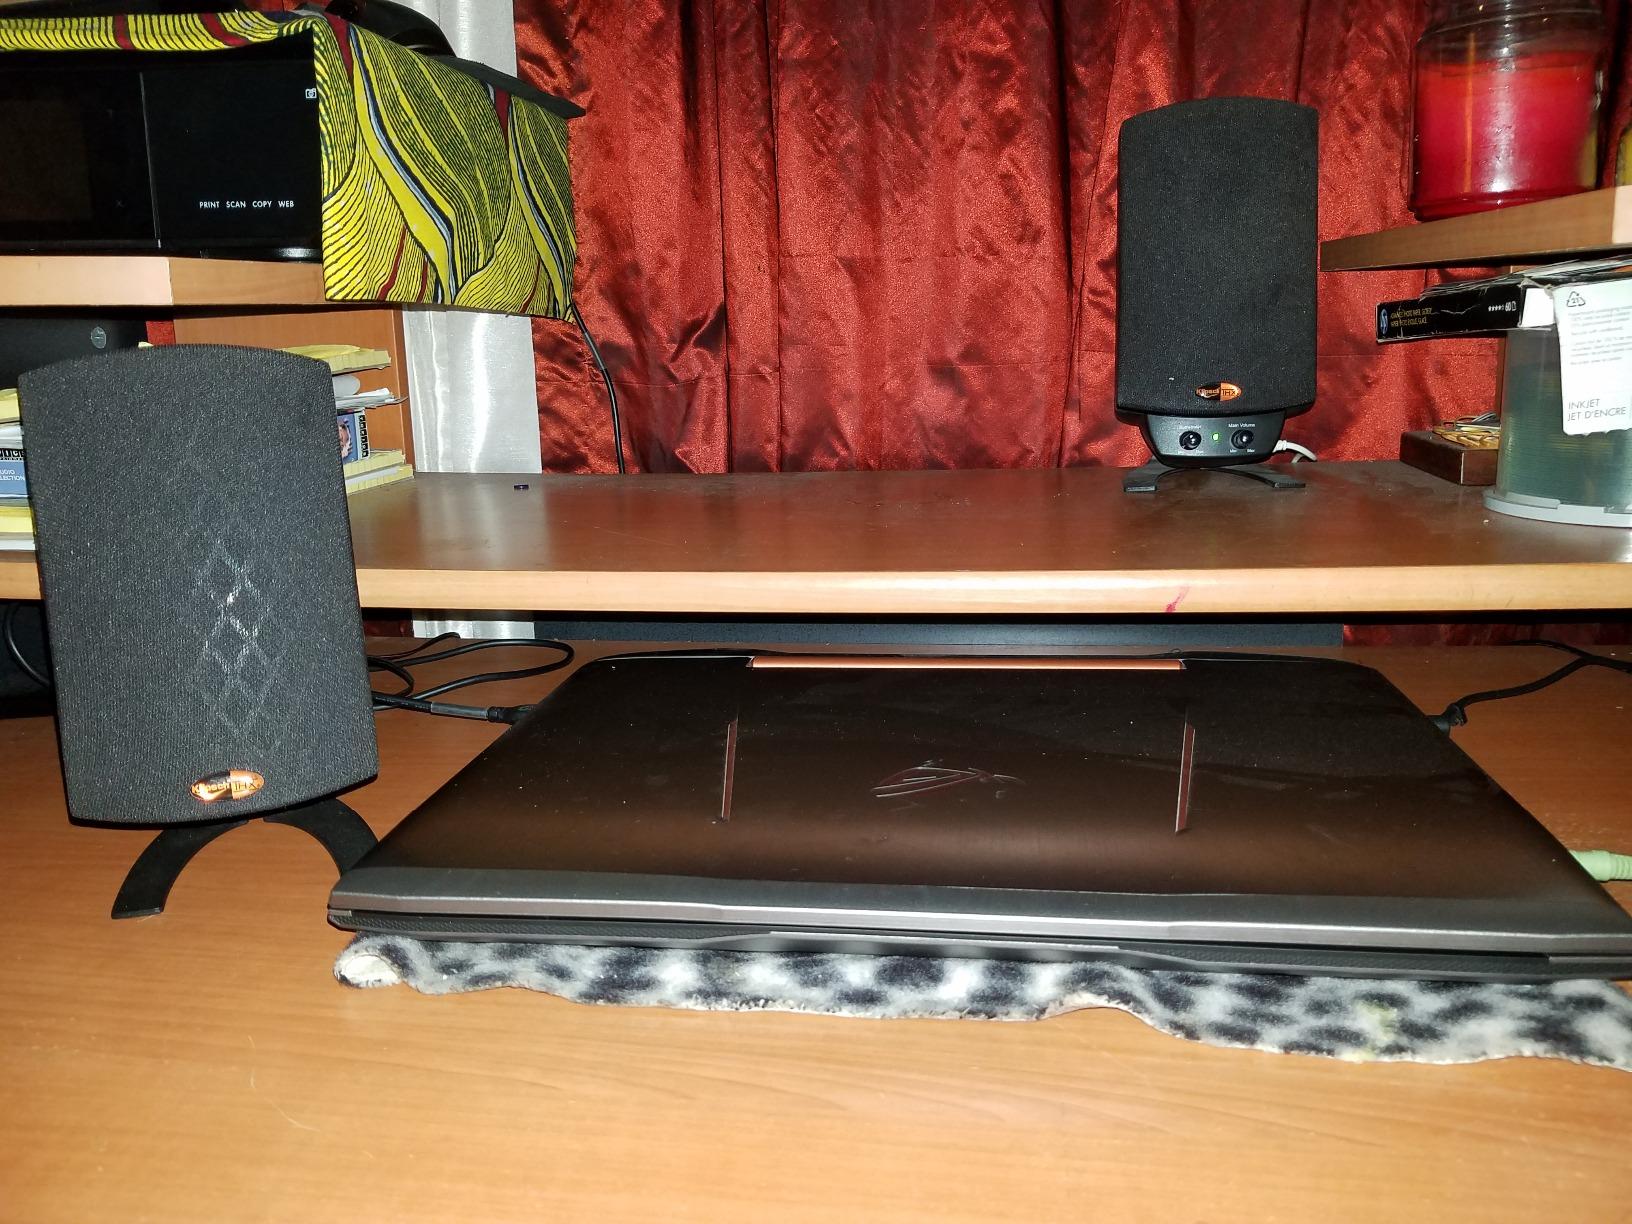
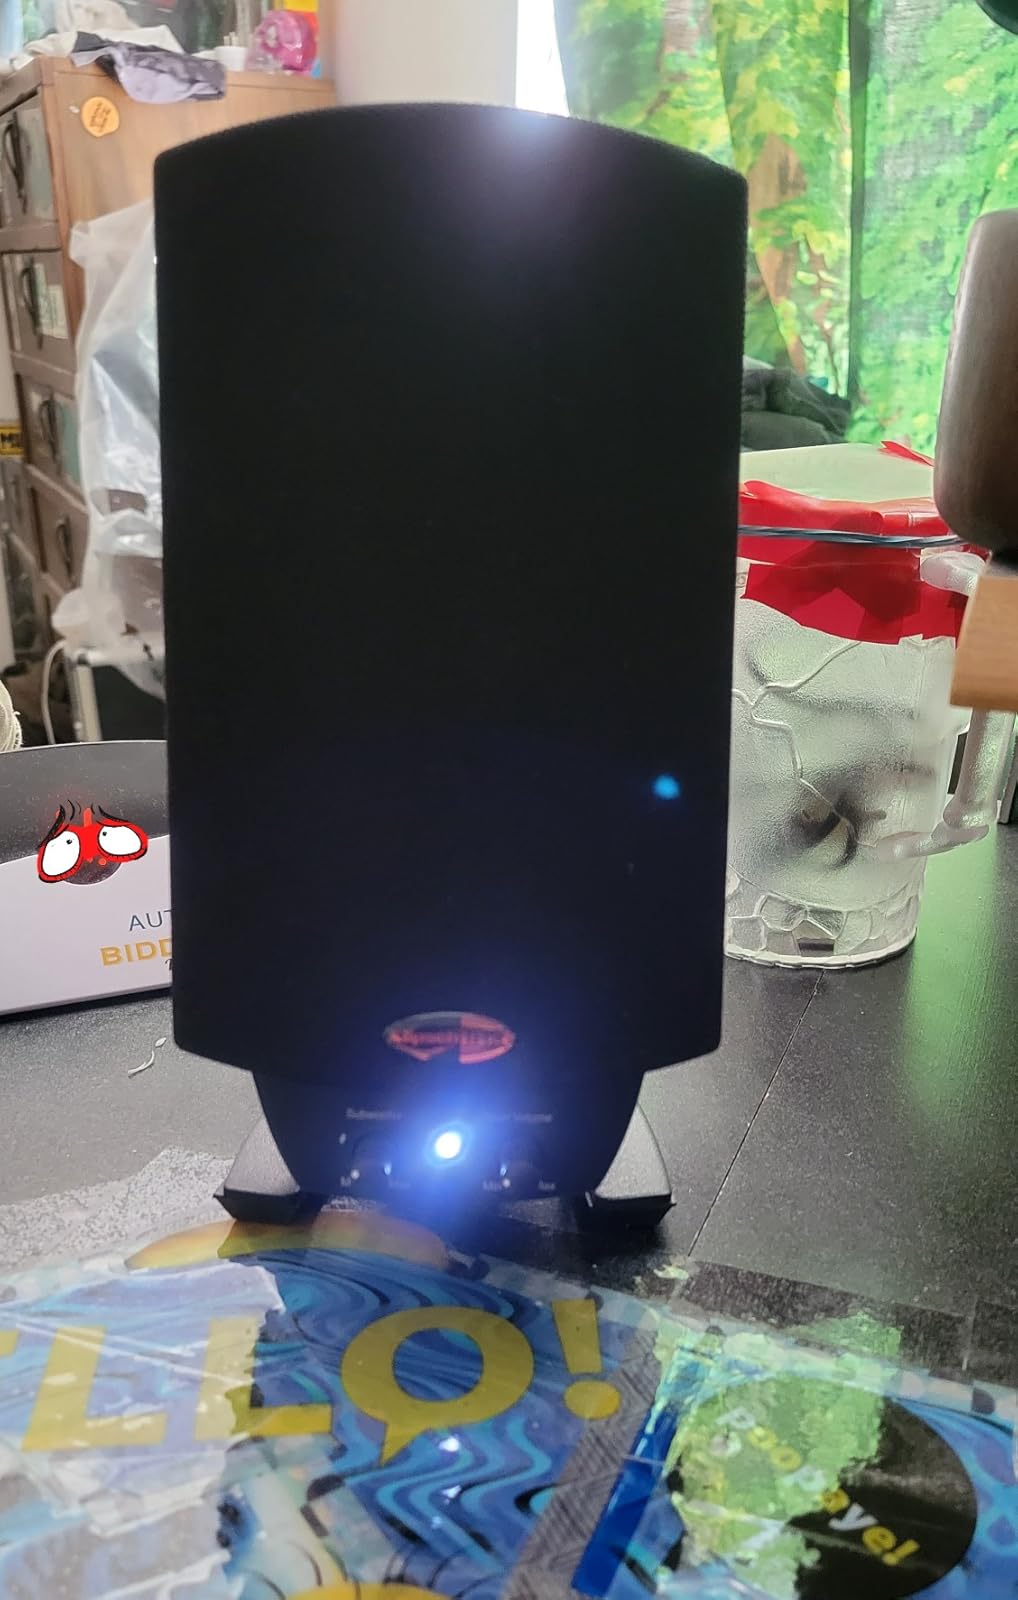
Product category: speaker
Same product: yes